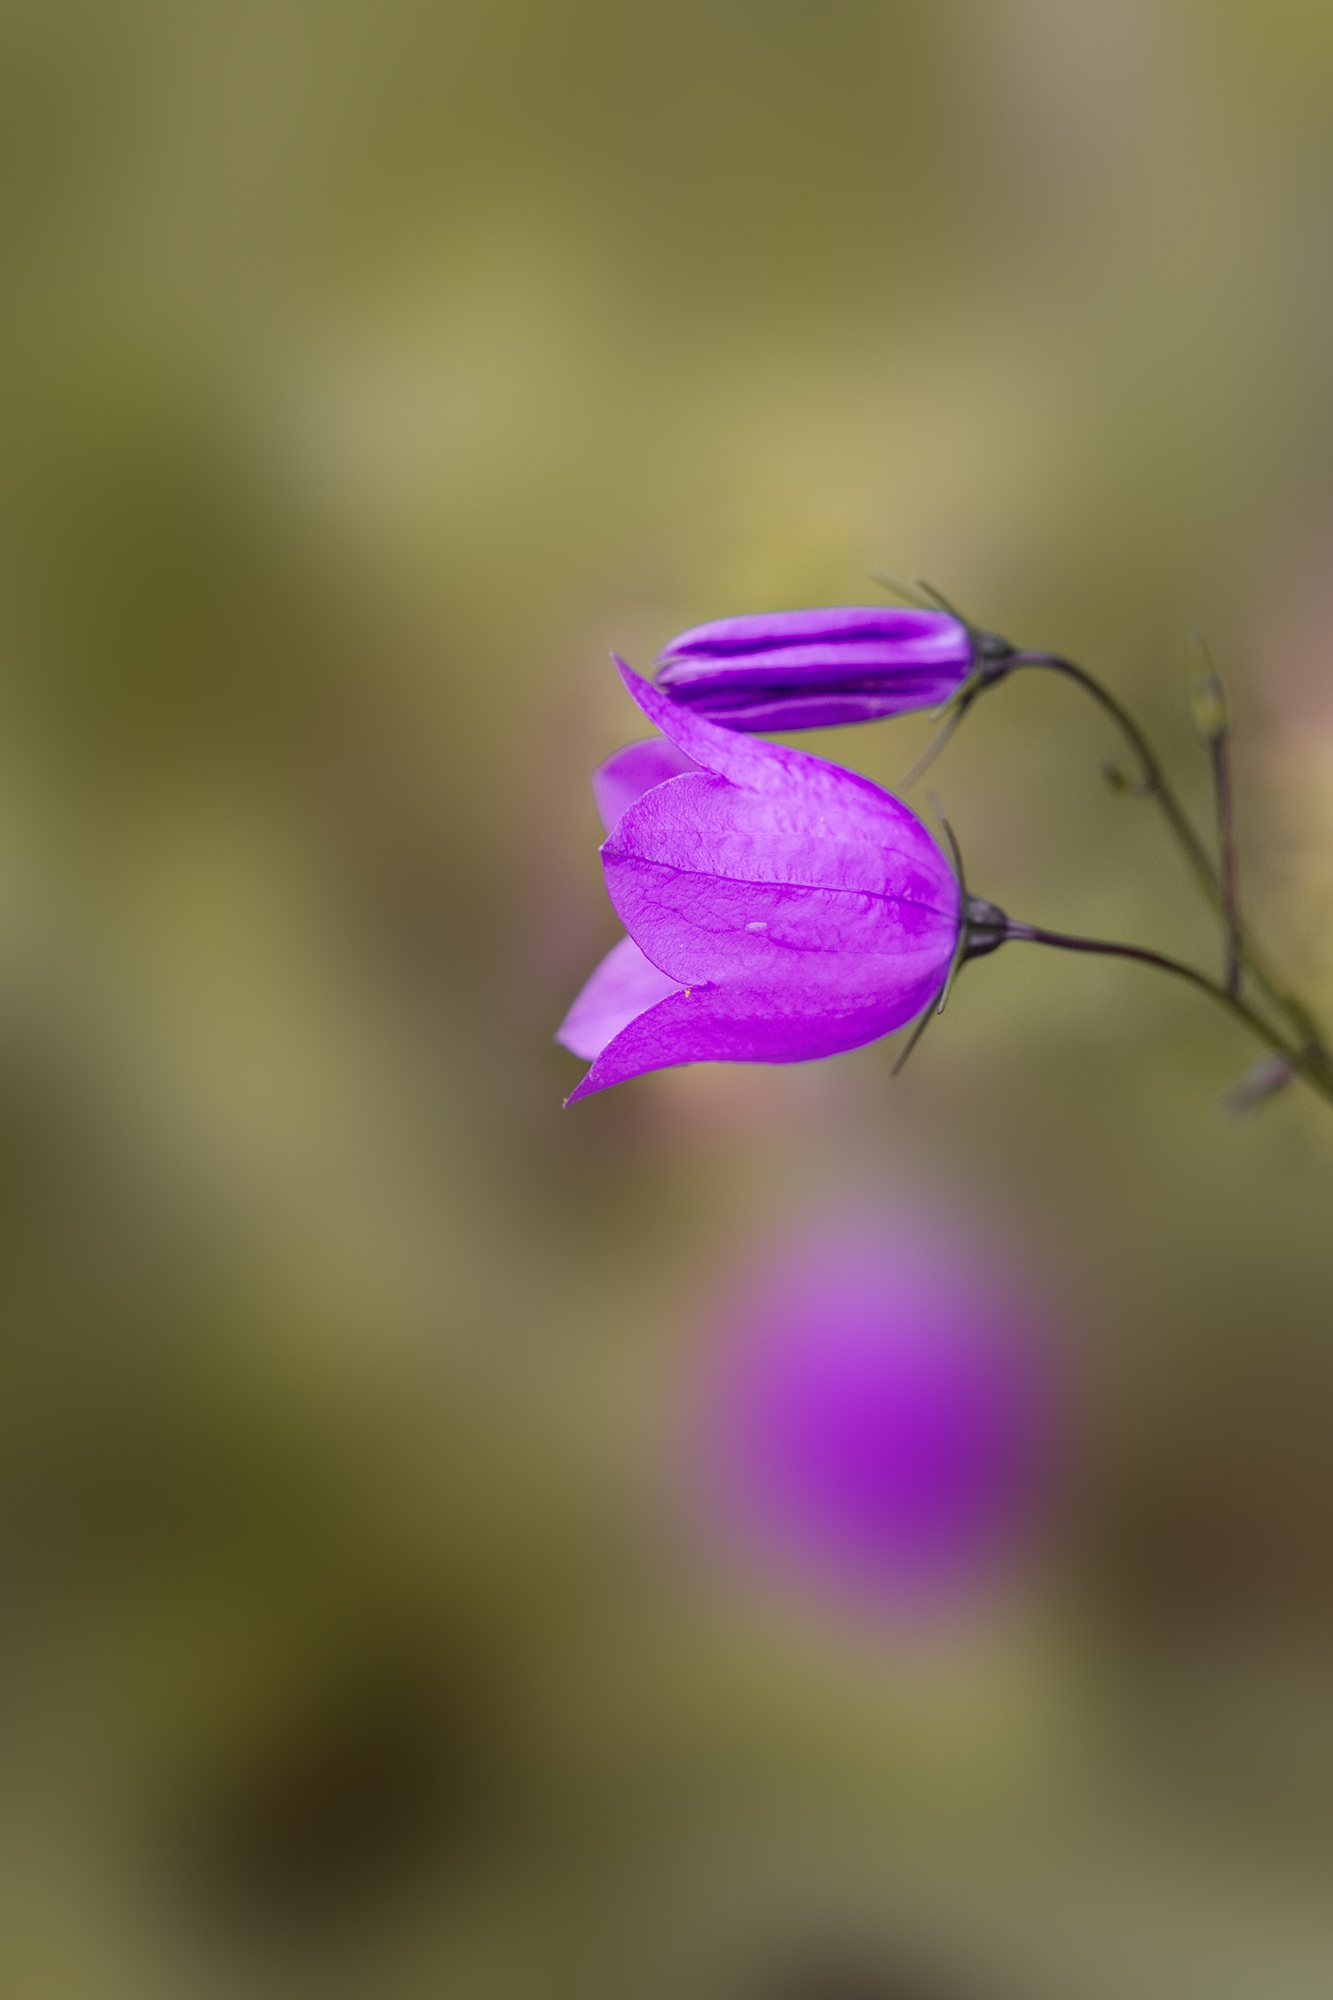
nature, blossom, plant, photography, leaf, flower, purple, petal, bloom, summer, close, flora, wildflower, close up, pointed flower, bud, macro photography, flowering plant, round leaved bellflower, campanula rotundifolia, plant stem